1951 eruption of Mount Lamington

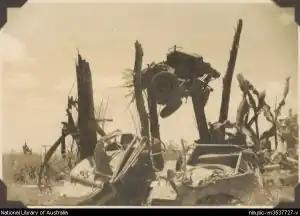
The force of the blast left the remains of a jeep suspended on a tree

Rough estimates of the death toll appeared as early as 23 January which suggested 4,000 deaths. A thorough count did not happen because many bodies were buried within days to weeks of the disaster. Port Moresby officials conveyed to the Department of External Territories about 3,466 people dead or missing. An administration official in the city investigated the local population from August to October and concluded that 2,942 people died, including 35 Australian expatriates missing and presumed dead.